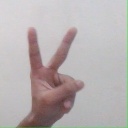
अक्षर: क